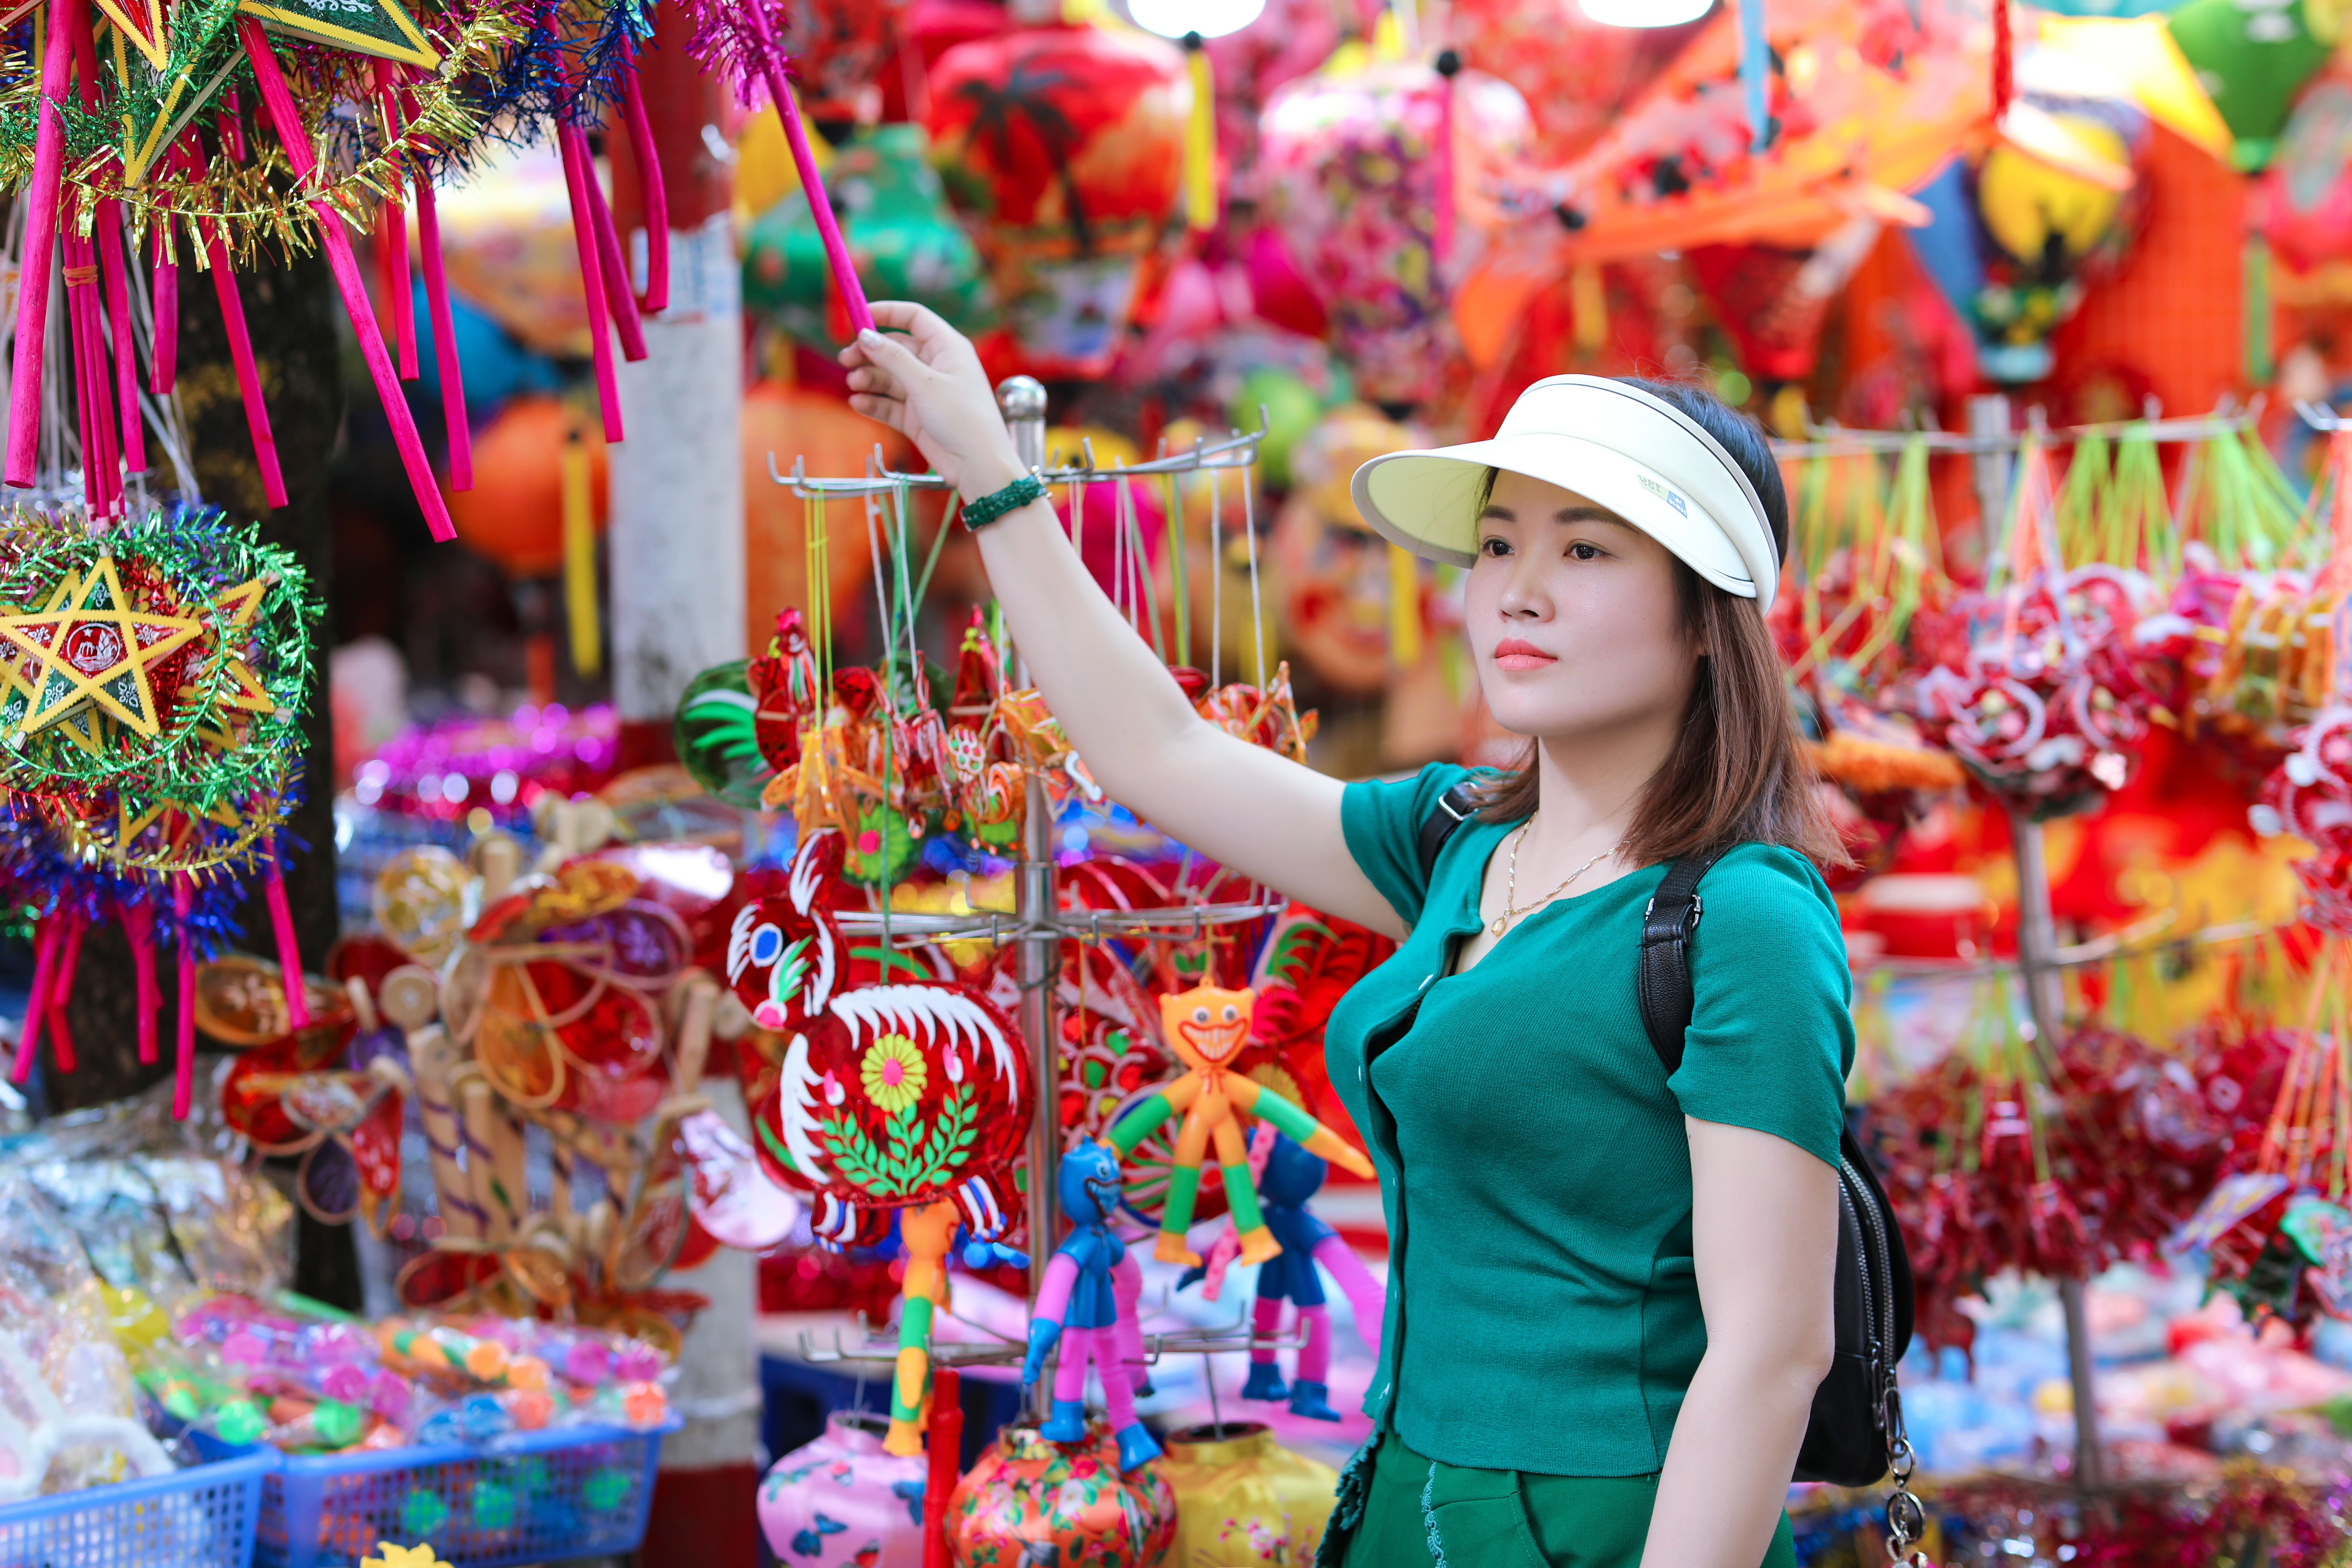
woman, clothing, photograph, human, happy, fun, plant, hat, selling, public space, headgear, party supply, market, people, city, event, snapshot, marketplace, human settlement, holiday, leisure, fashion accessory, crowd, jewellery, tradition, festival, public event, party, trade, sweetness, pattern, bazaar, retail, magenta, flea market, photography, sun hat, confectionery